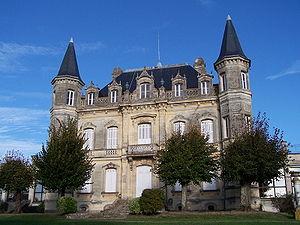
Tresses est une commune du Sud-Ouest de la France, située dans le département de la Gironde, en région Nouvelle-Aquitaine.